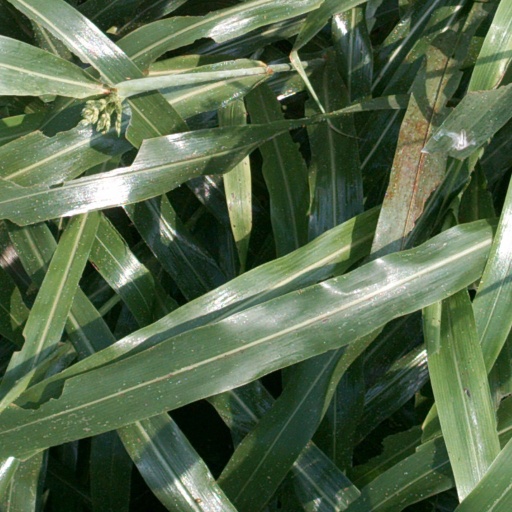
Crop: sorghum